Bernard F. Fisher

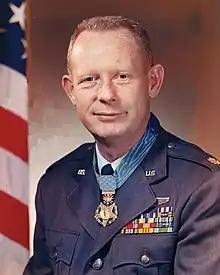

Bernard Francis "Bernie" Fisher (pronounced "Bernerd") (January 11, 1927 – August 16, 2014) was a United States Air Force officer and a recipient of the U.S. military's highest decoration, the Medal of Honor. He was the first Air Force member to receive the medal in the Vietnam War.